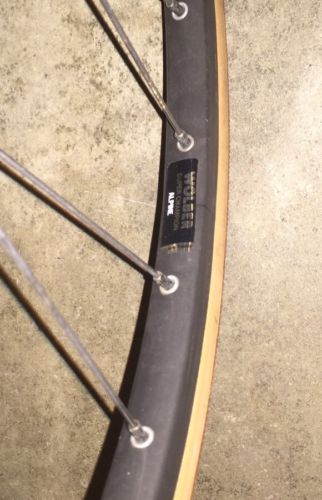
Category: bicycle